Germany women's national football team

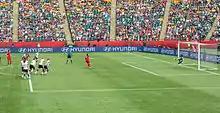
Fara Williams calmly slots a penalty beyond Nadine Angerer at the 2015 FIFA Women's World Cup, to inflict Germany's first ever defeat by England

Germany hosted the 2011 FIFA Women's World Cup and won the three games on the group stage, over Canada, France and Nigeria. On the quarterfinals, the team suffered an upset by Japan, who won on overtime with a goal by Karina Maruyama. The defeat broke the Germans' streak of sixteen undefeated games at the World Cup. By failing to finish among the top two UEFA teams, Germany was unable to qualify for the 2012 Summer Olympics.